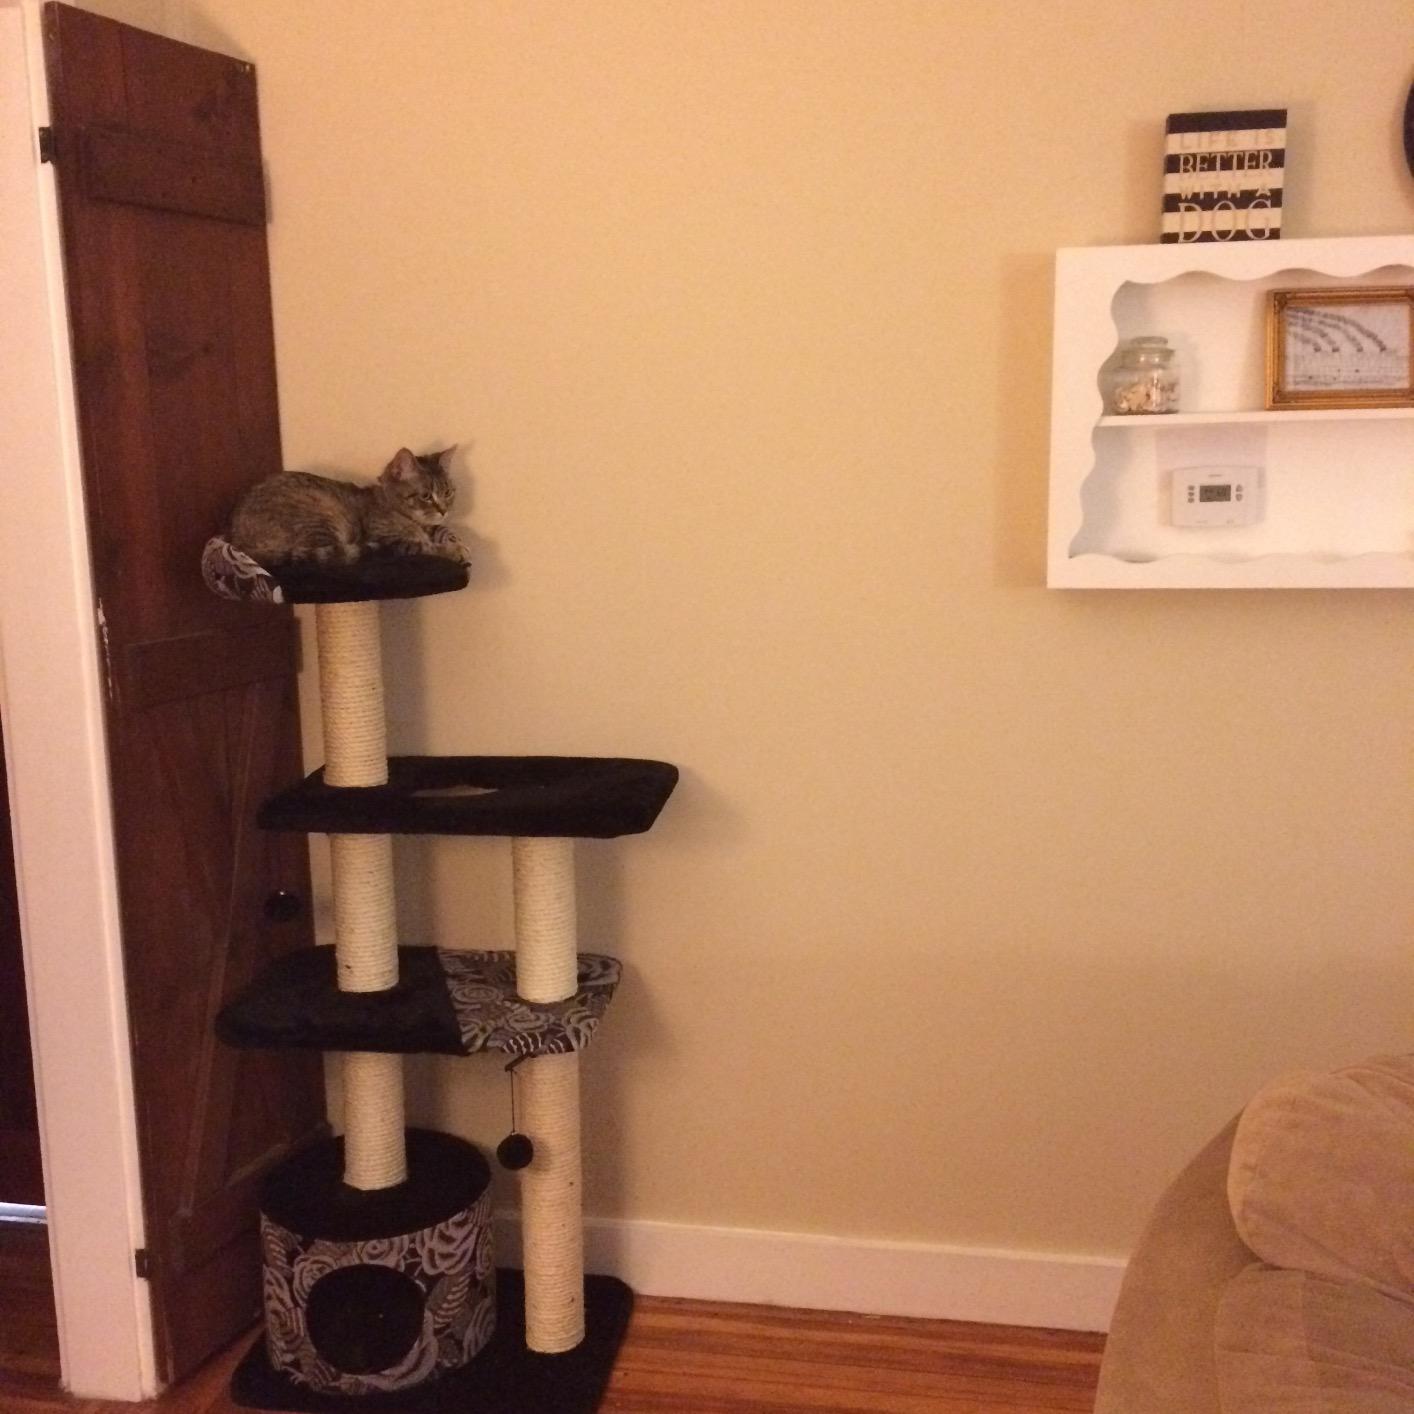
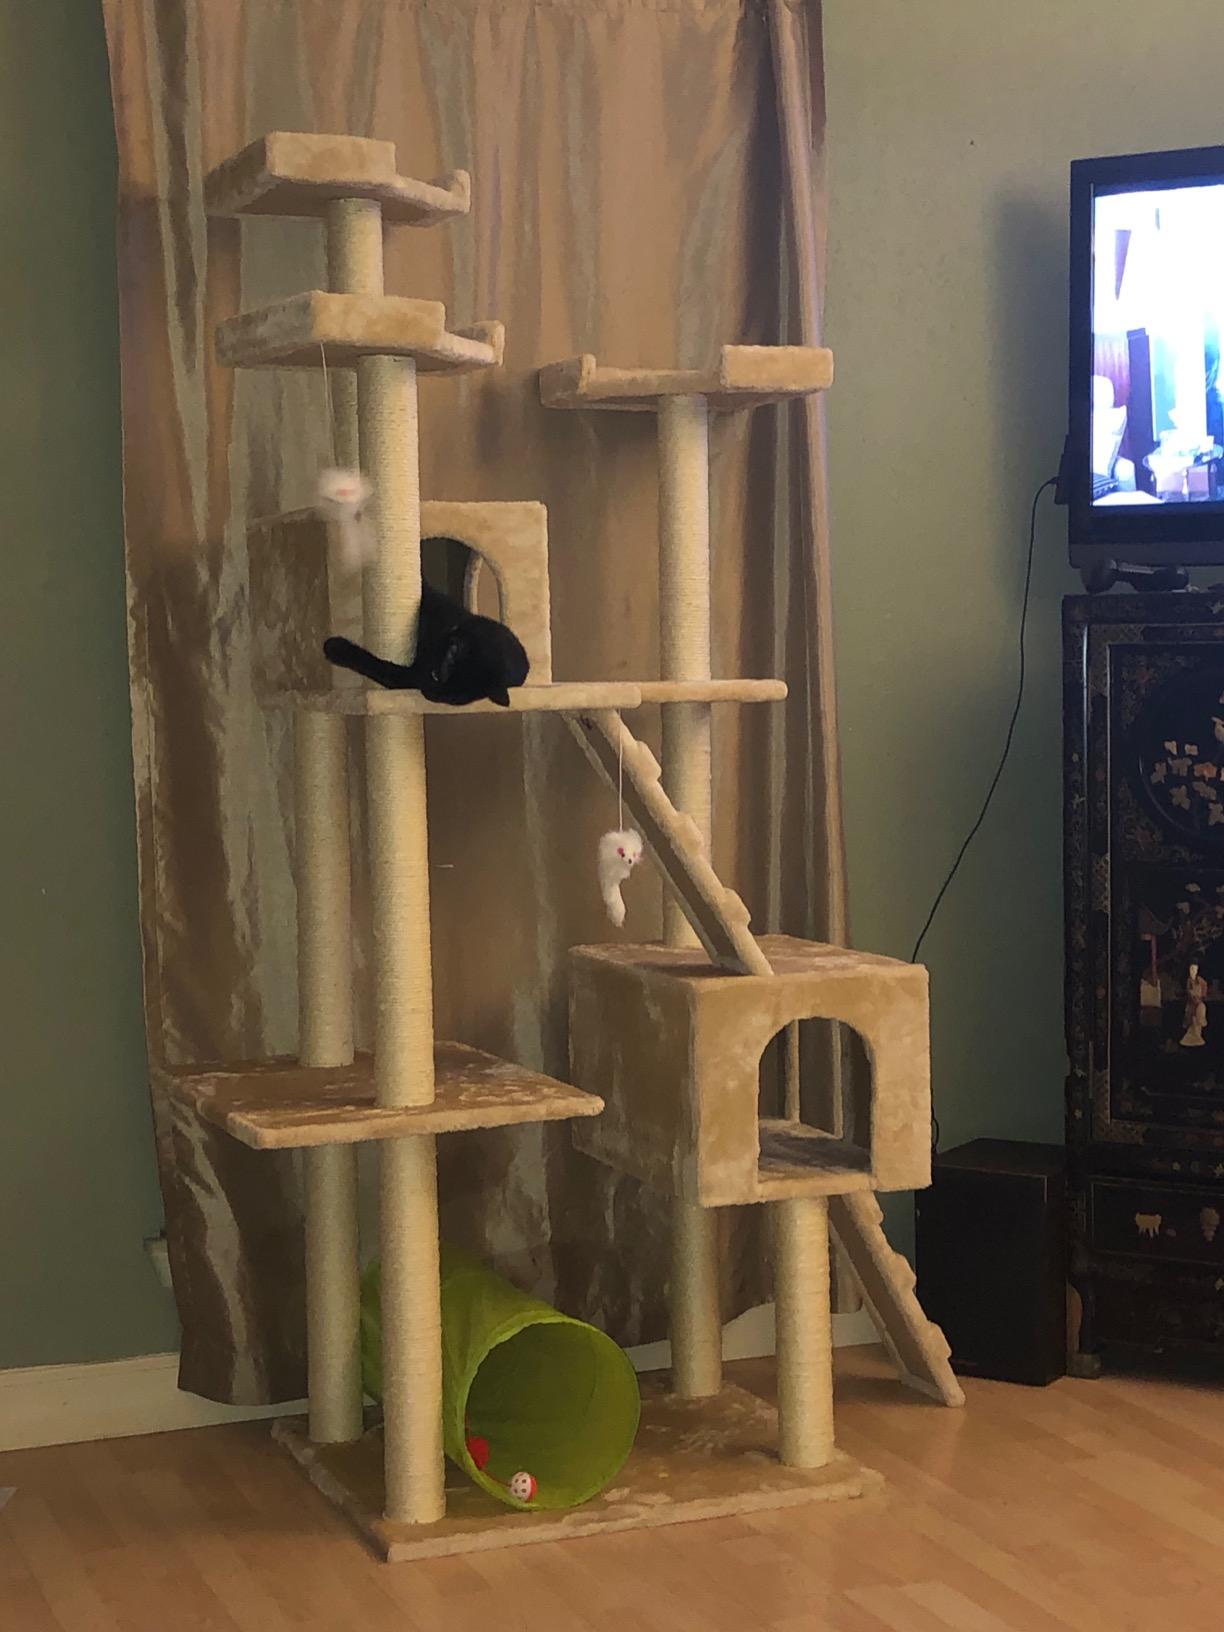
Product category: items_cat tree
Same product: no